National Union of Civil and Public Servants

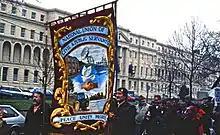
GCHQ march in Cheltenham 1992

The National Union of Civil and Public Servants (NUCPS) was a trade union in the United Kingdom.